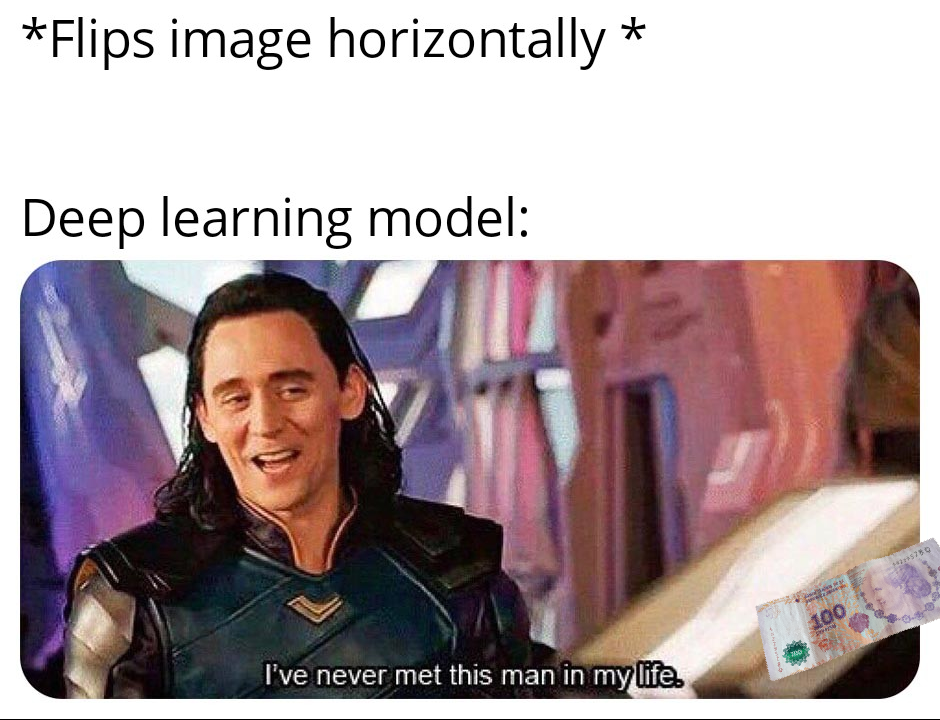
Denominación: 100